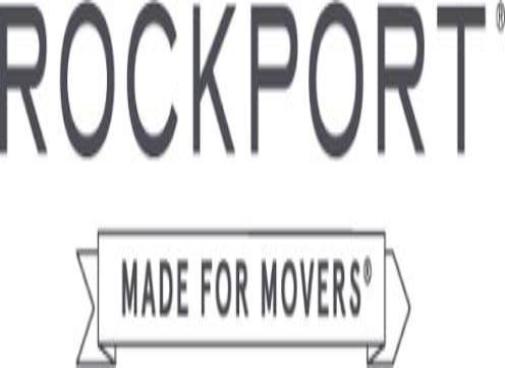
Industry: Clothes